Whymper tent

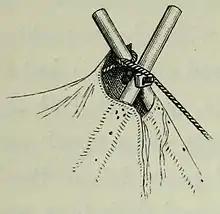
Detail of crossing of tent poles

Each end comprises two ash poles, each six foot six inches long, fitted with iron ends and drilled near the upper ends so each pair of poles can be bolted together so that they cross. The roof is made of a single sheet of unbleached cotton canvas sewn around the four poles. A triangular sheet of canvas is sewn in to close one end and two triangular sheets form an entrance at the other end. The floor is a square of mackintosh material, sewn to the roof sheet and the closed end. The flooring extends up the sides to stop draughts. At the entrance the flooring extends upwards one foot. The entrance flaps are fitted with tapes and the roofing material is nailed to the poles for strength.